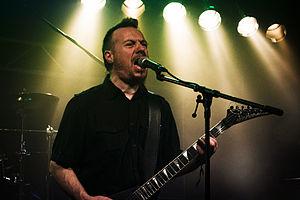
Ian Arkley chanteur guitariste de Seventh Angel au Blast of Eternity 2012.
Seventh Angel est un groupe de metal chrétien britannique, originaire de Halesowen, West Midlands, en Angleterre. Le groupe est connu pour son mélange de doom metal et thrash metal. D'après le magazine Cross Rhythms, ils sont considérés comme des pionniers du thrash metal ; ils publieront les albums The Torment et Lament for the Weary. Ces albums sont disitrubés par le label Music for Nations, devenant ainsi collègues de groupes comme Metallica, Slayer et Megadeth. Seventh Angel se sépare en 1992, mais [il est considéré] pendant longtemps comme le meilleur groupe de metal britannique d'après Cross Rhythms. The Daily Telegraph considère Seventh Angel comme l'une des meilleurs groupes de thrash metal chrétien de Grande-Bretagne.